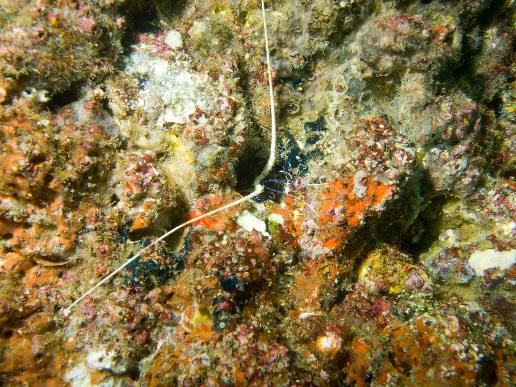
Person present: No